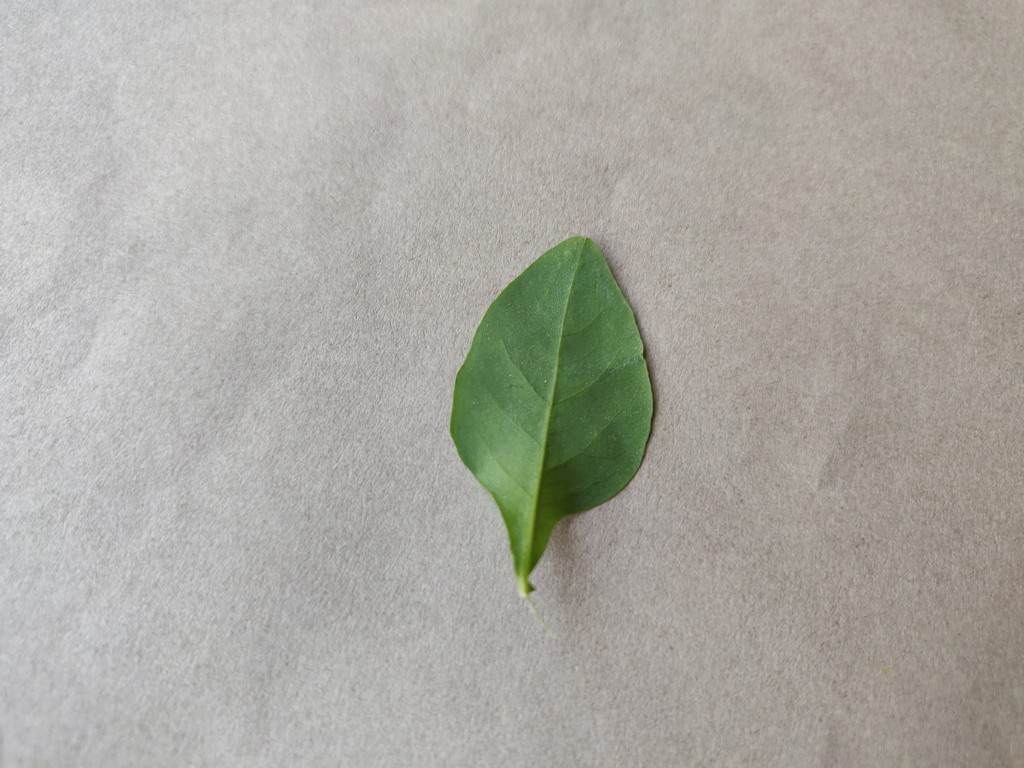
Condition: Healthy
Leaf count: single
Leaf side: back